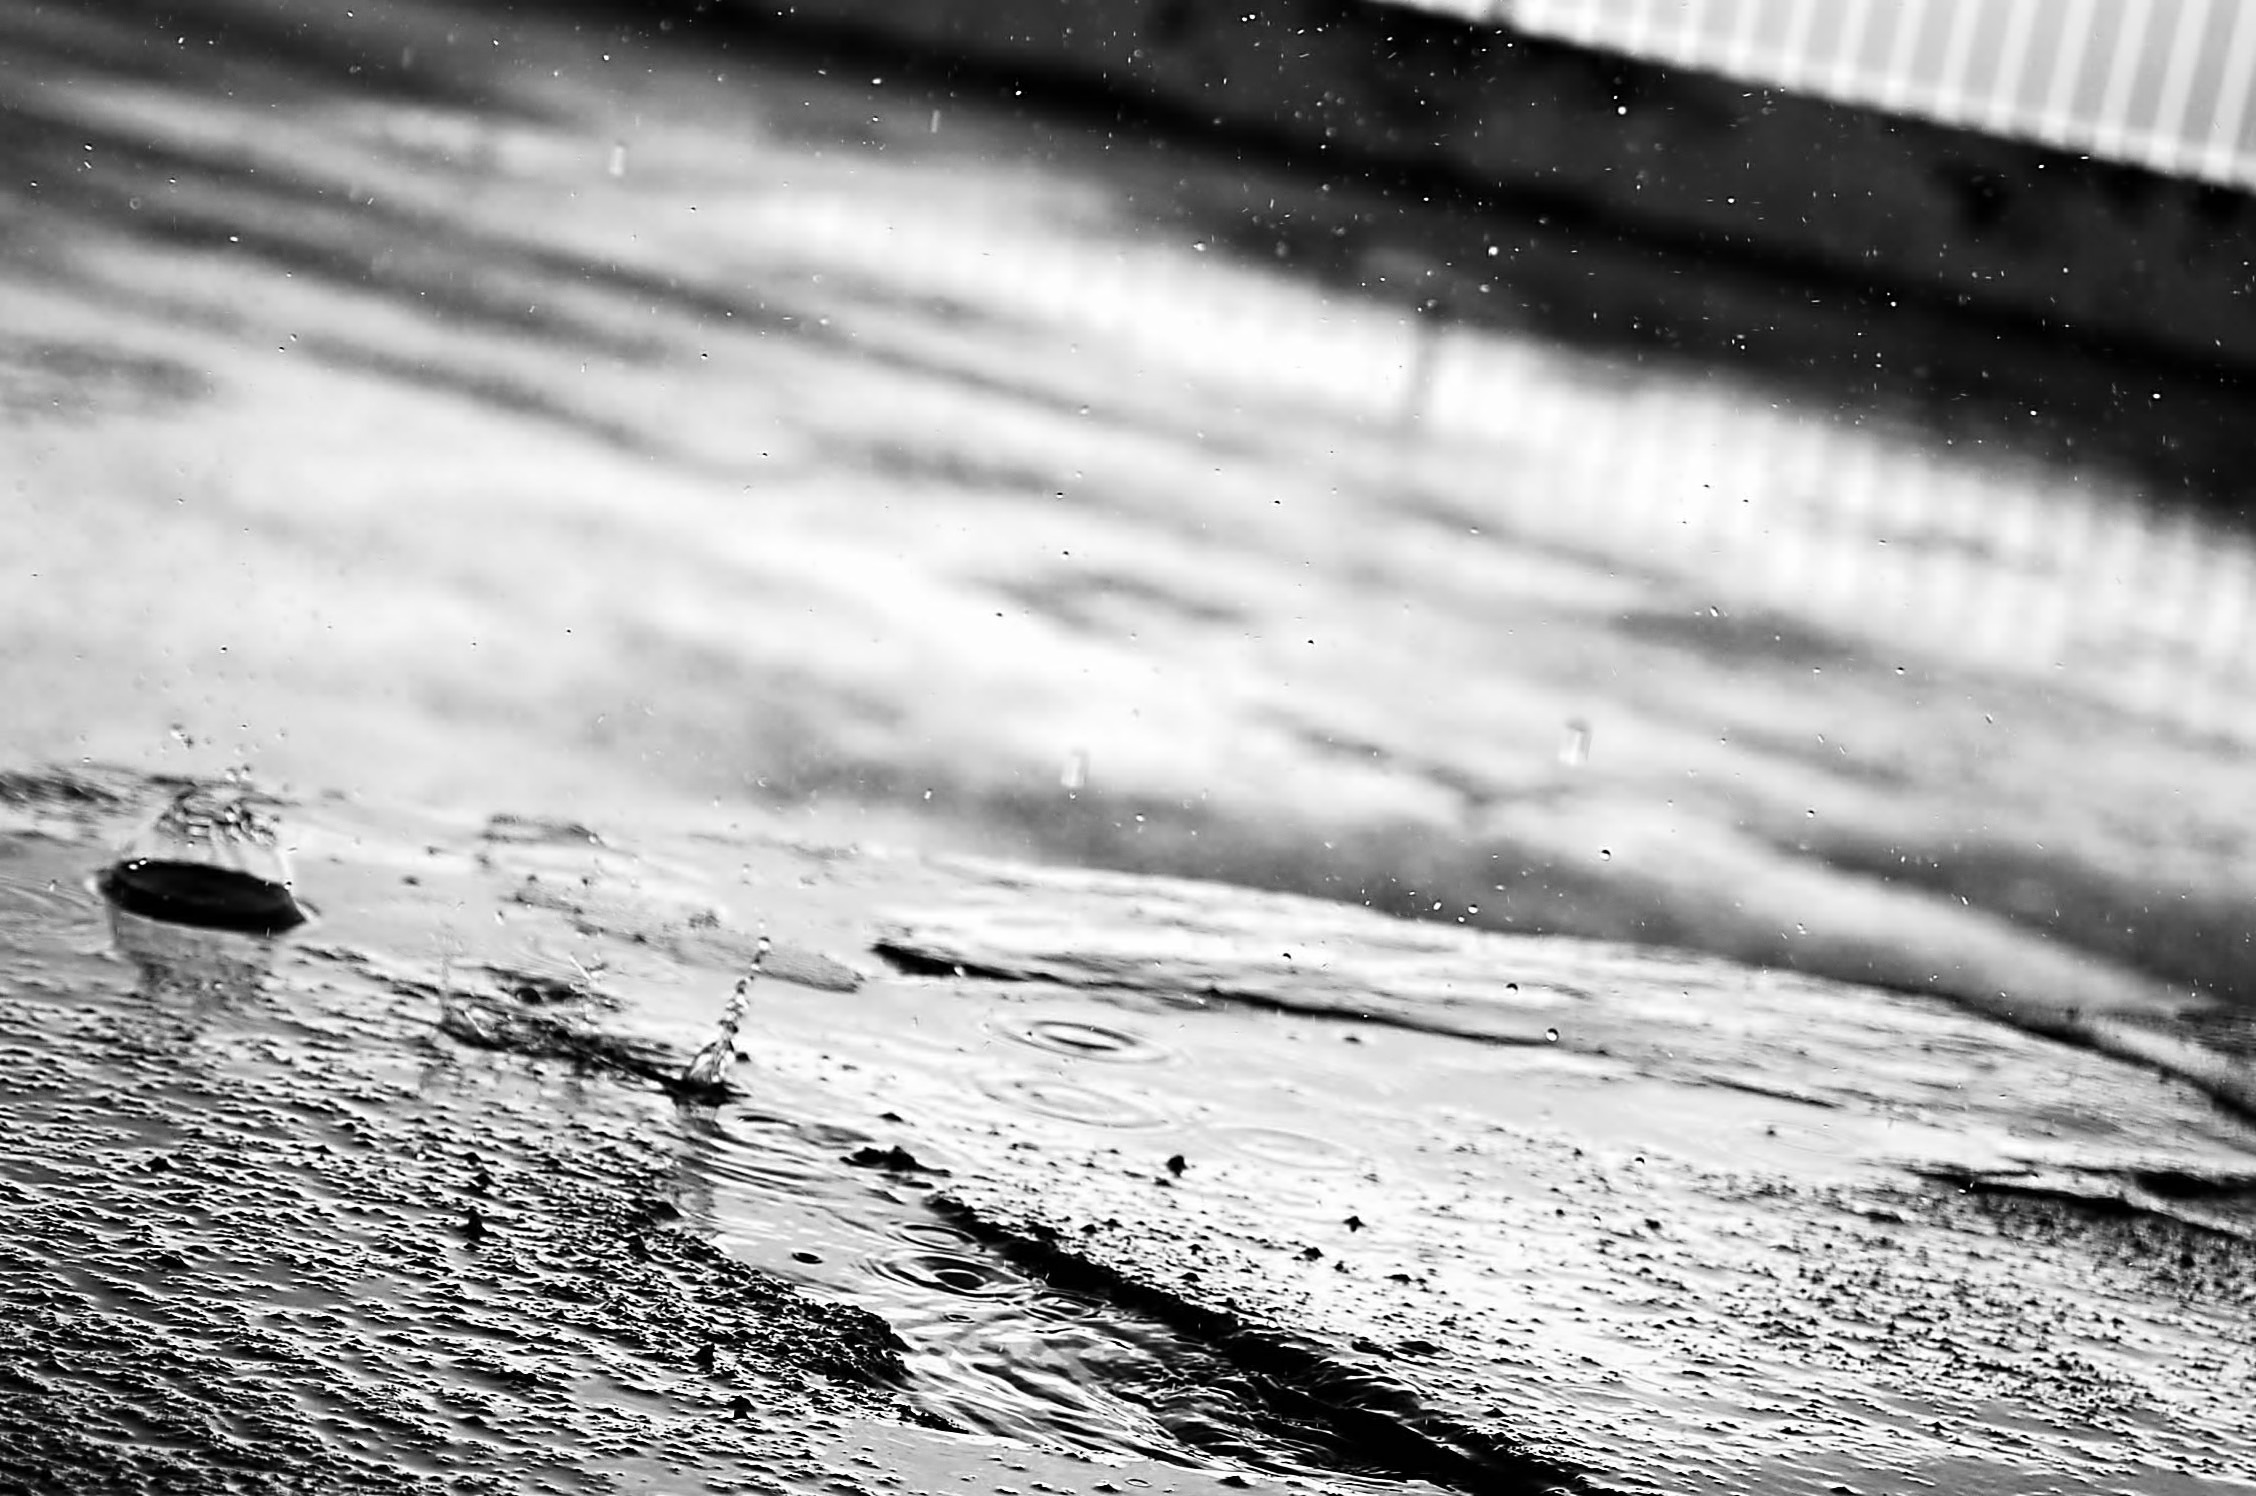
snow, cold, winter, light, black and white, wood, white, photography, rain, atmosphere, line, reflection, macro, weather, storm, darkness, black, monochrome, close up, climate, drops, rains, shape, meteorology, macro photography, drops of rain, monochrome photography, meteorological phenomena